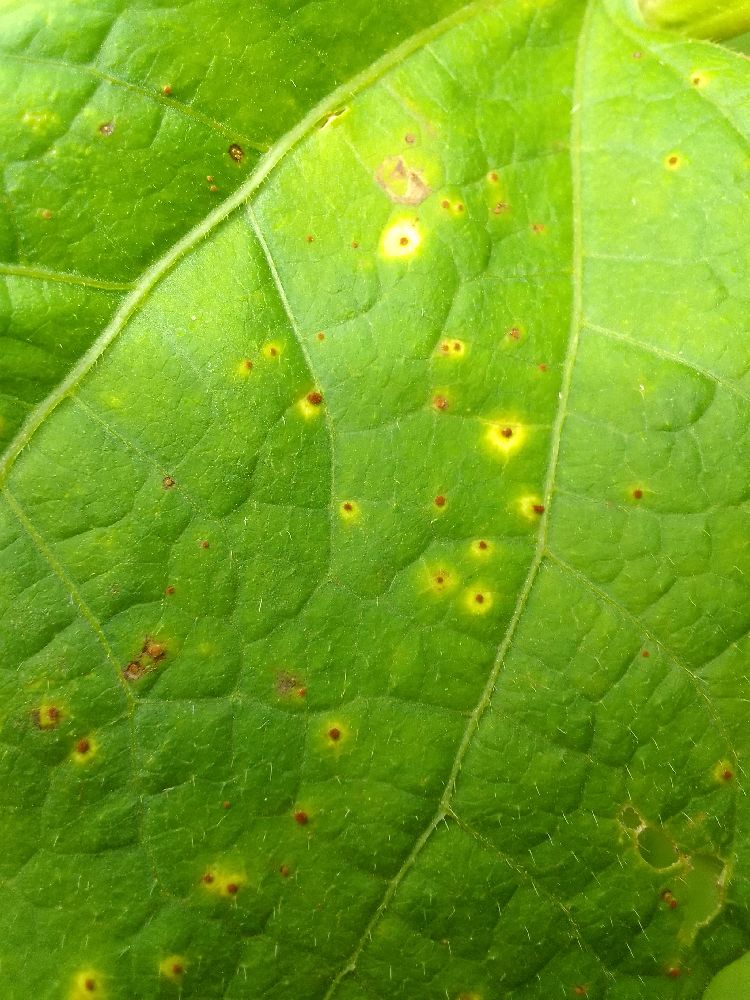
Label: rust